Evolution of cephalopods

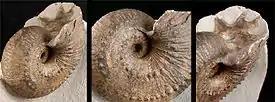
An ammonitic ammonoid with the body chamber missing, showing the septal surface (especially at right) with its undulating lobes and saddles.

The ancestors of coleoids (including most modern cephalopods) and the ancestors of the modern nautilus, had diverged by the Floian Age of the Early Ordovician Period, over 470 million years ago. We know this because the orthocerids were the first known representatives of the neocephalopoda,